Boris Johnson

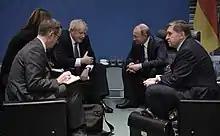
Johnson and Russian president Vladimir Putin at the Berlin Conference on Libya, 19 January 2020

While speaking in the House of Commons in January 2022, Johnson falsely blamed Starmer for the non-prosecution of the serial sex offender Jimmy Savile when Starmer was Director of Public Prosecutions in the Crown Prosecution Service. Starmer was DPP in the years immediately prior to Savile's death but there is no evidence he was involved in the decision to not have him prosecuted. A few days later, Johnson defended his comments but conceded that Starmer "had nothing to do personally with those decisions" by the CPS not to investigate Savile.